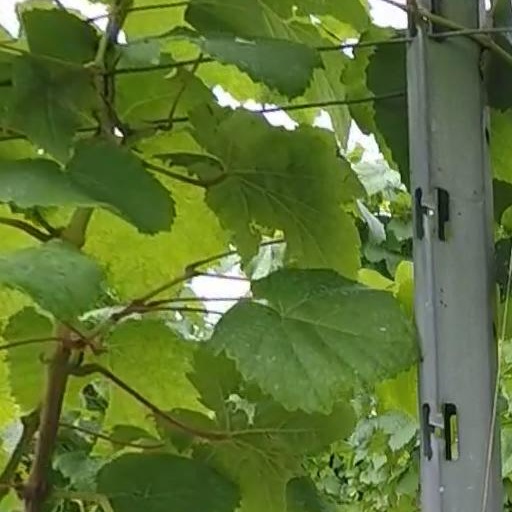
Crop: grape